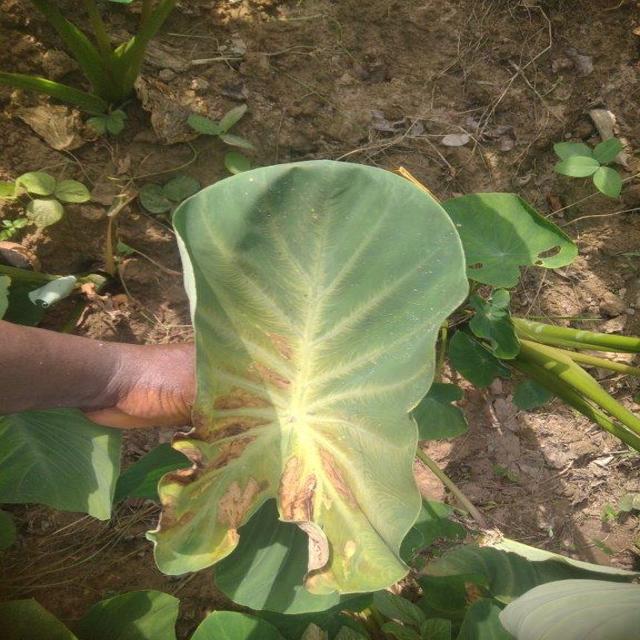
Label: Mid_Blight